David Bramwell (botanist)

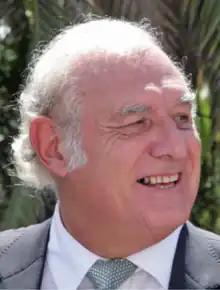
David Bramwell

David Bramwell MBE (25 November 1942 – 20 January 2022) was an English botanist and taxonomist, director of the Jardín Botánico Canario Viera y Clavijo, Gran Canaria (1974–2012), and active in the conservation of insular floras.